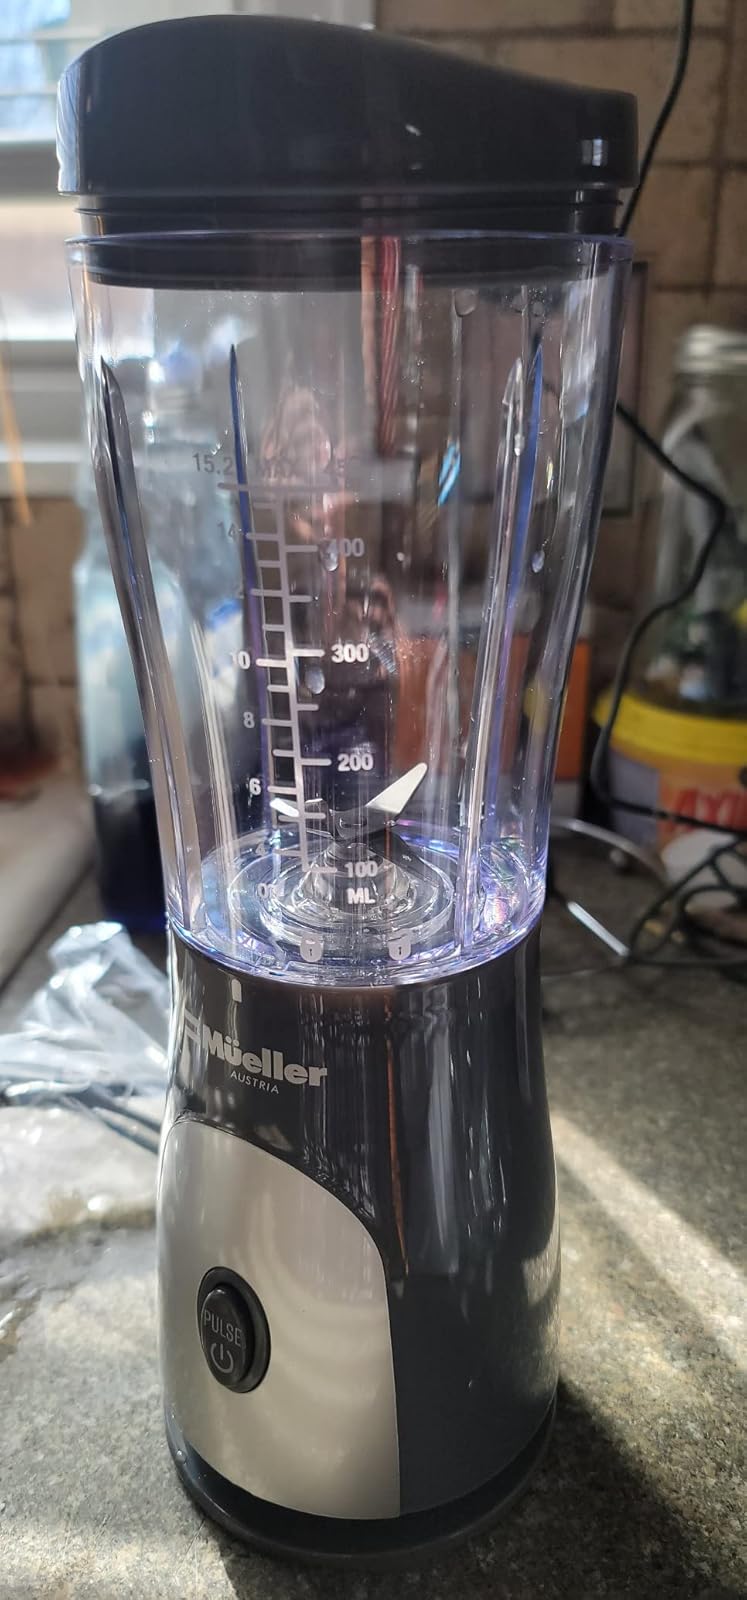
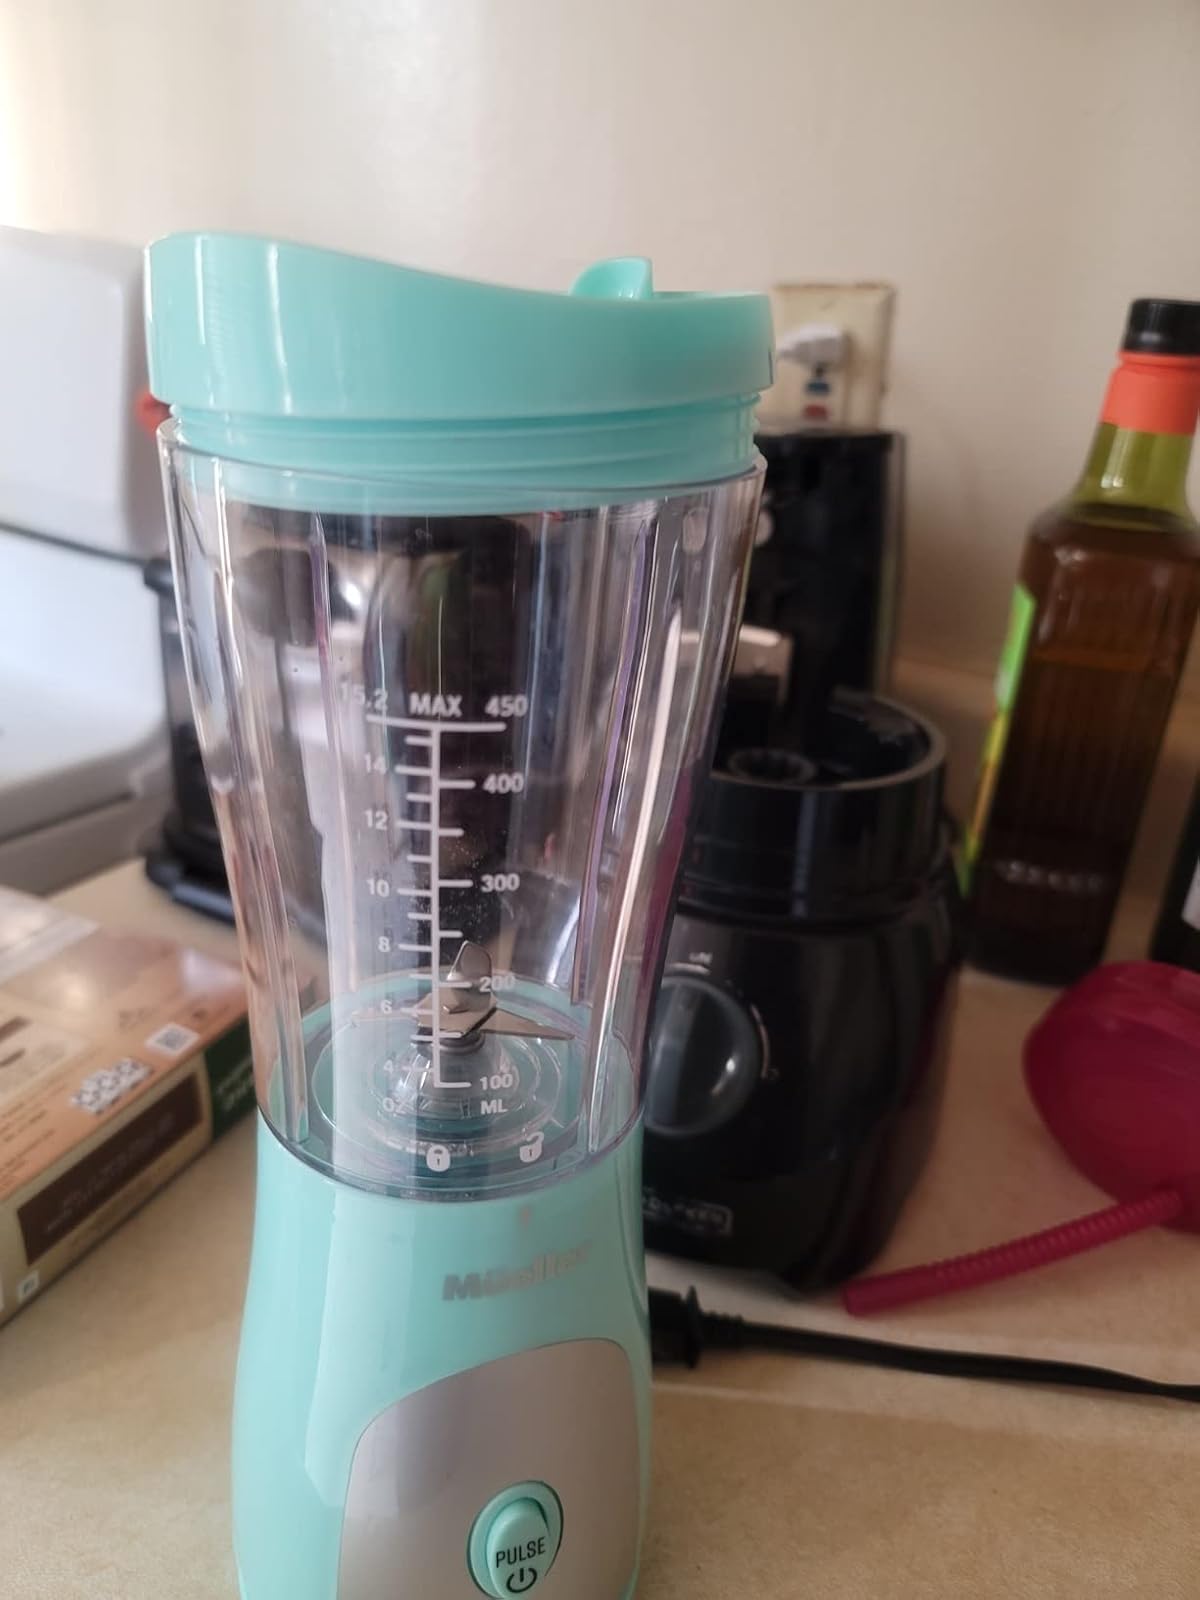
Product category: items_blender
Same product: no